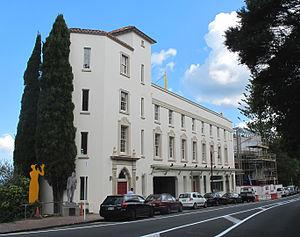
Titirangi est un faubourg d'Auckland, en Nouvelle-Zélande. C'est un quartier résidentiel relativement riche, situé à 13 km au sud-ouest, du centre-ville, à l'extrémité sud des chaînes Waitakere. En maori, « Titirangi » signifie « longues traînées de nuages dans le ciel », mais il est souvent interprété comme « lisière des cieux ».